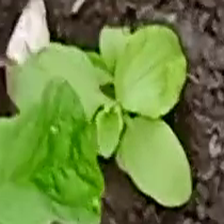
Weed species: Kena_(Commplina_benghalensio)